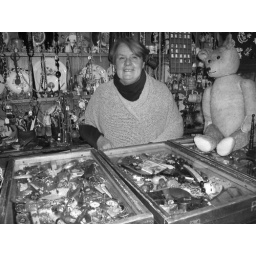
Re-posts from my London and UK travel pics in black and white